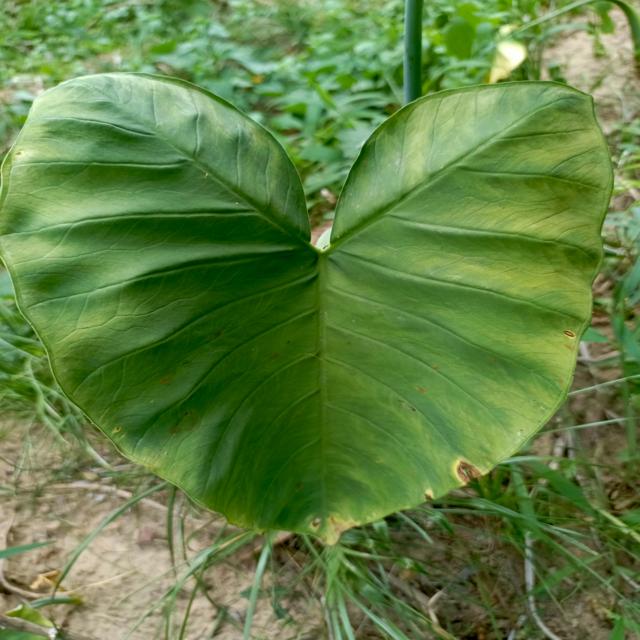
Label: Early_Blight